Question: What is on the trash can?
Tambaya: Menene a jikin kwandon shara?
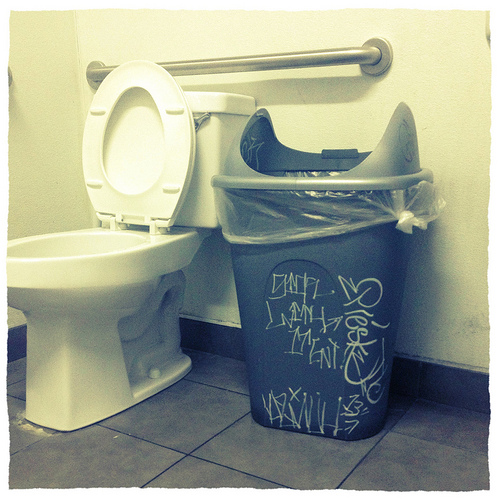
Answer: Graffiti.
Amsa: Graffiti.